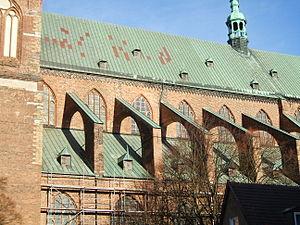
En architecture, une claire-voie désigne différents concepts :